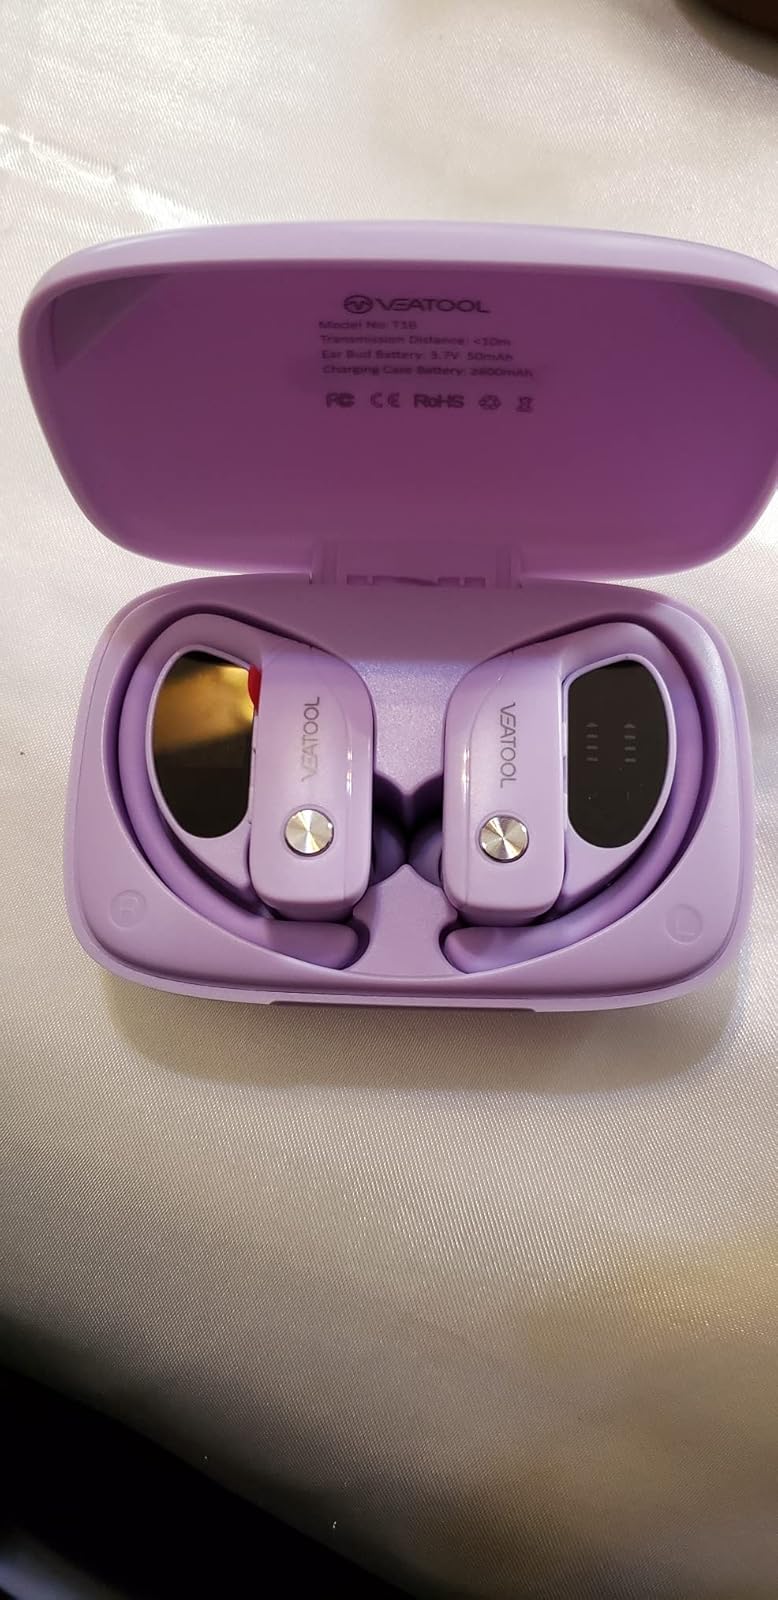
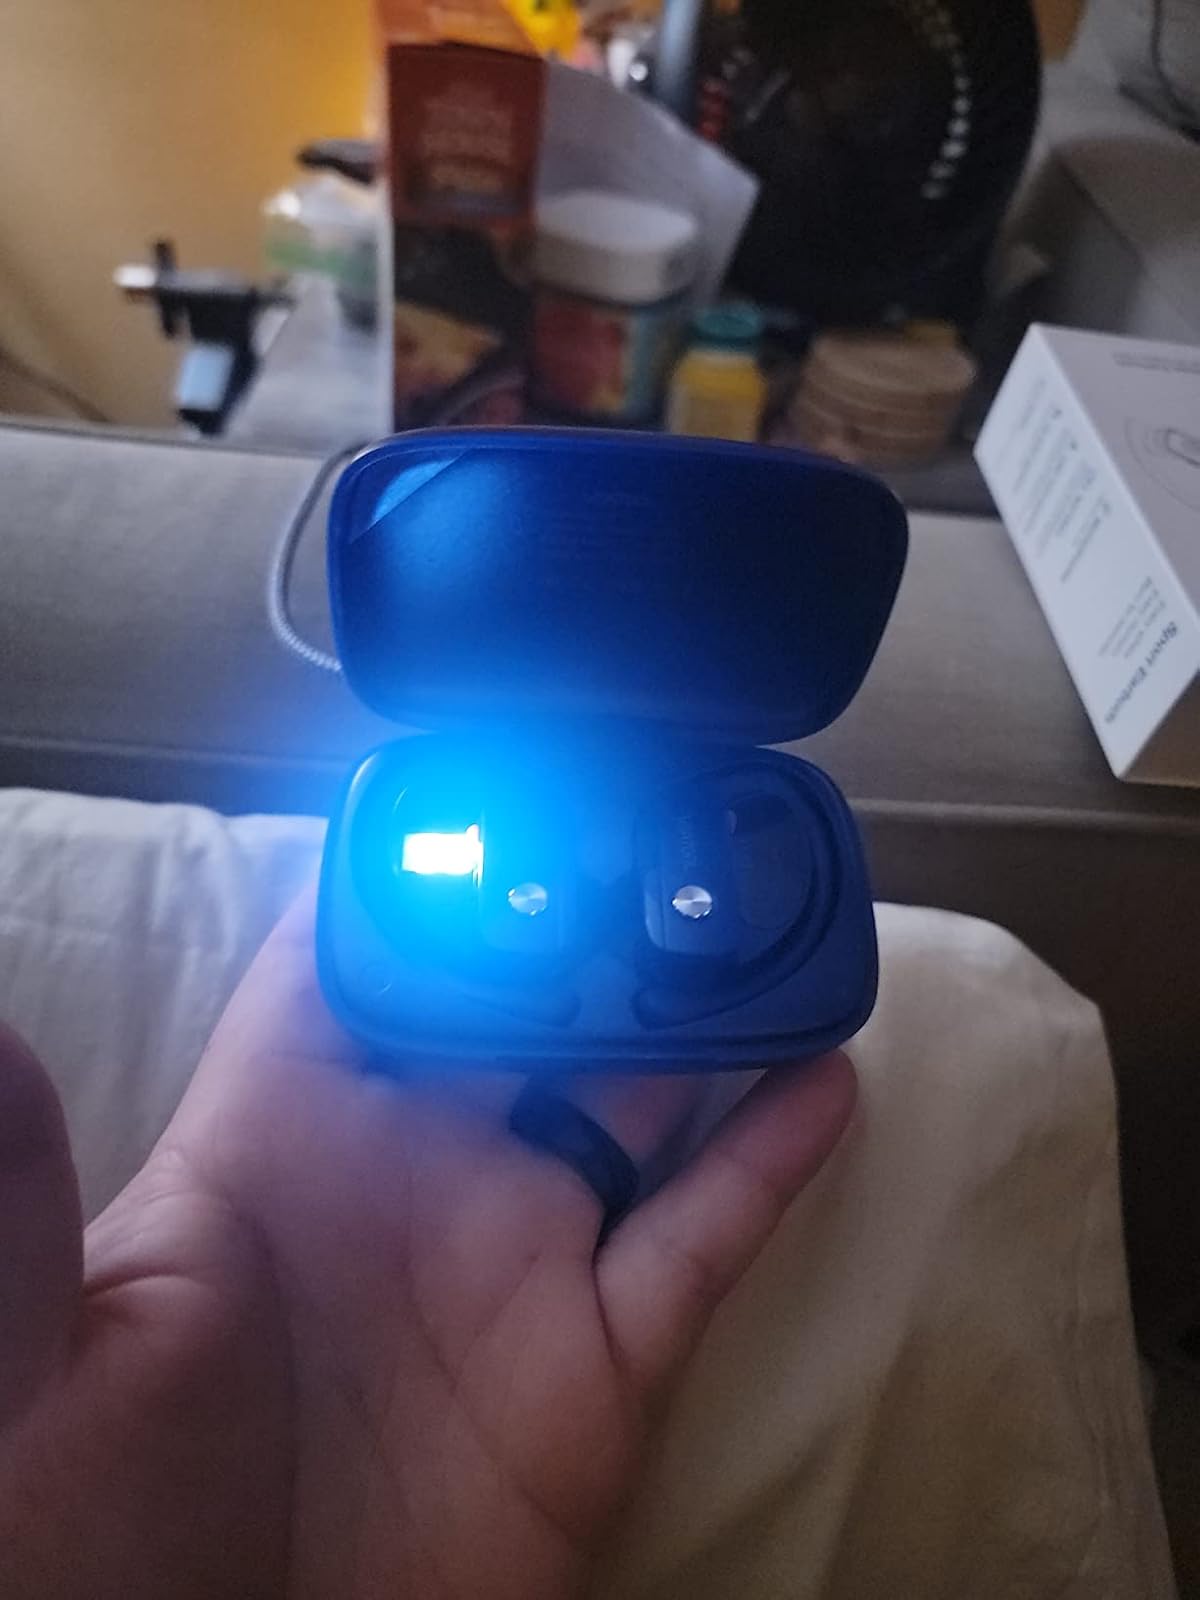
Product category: earbuds
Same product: no